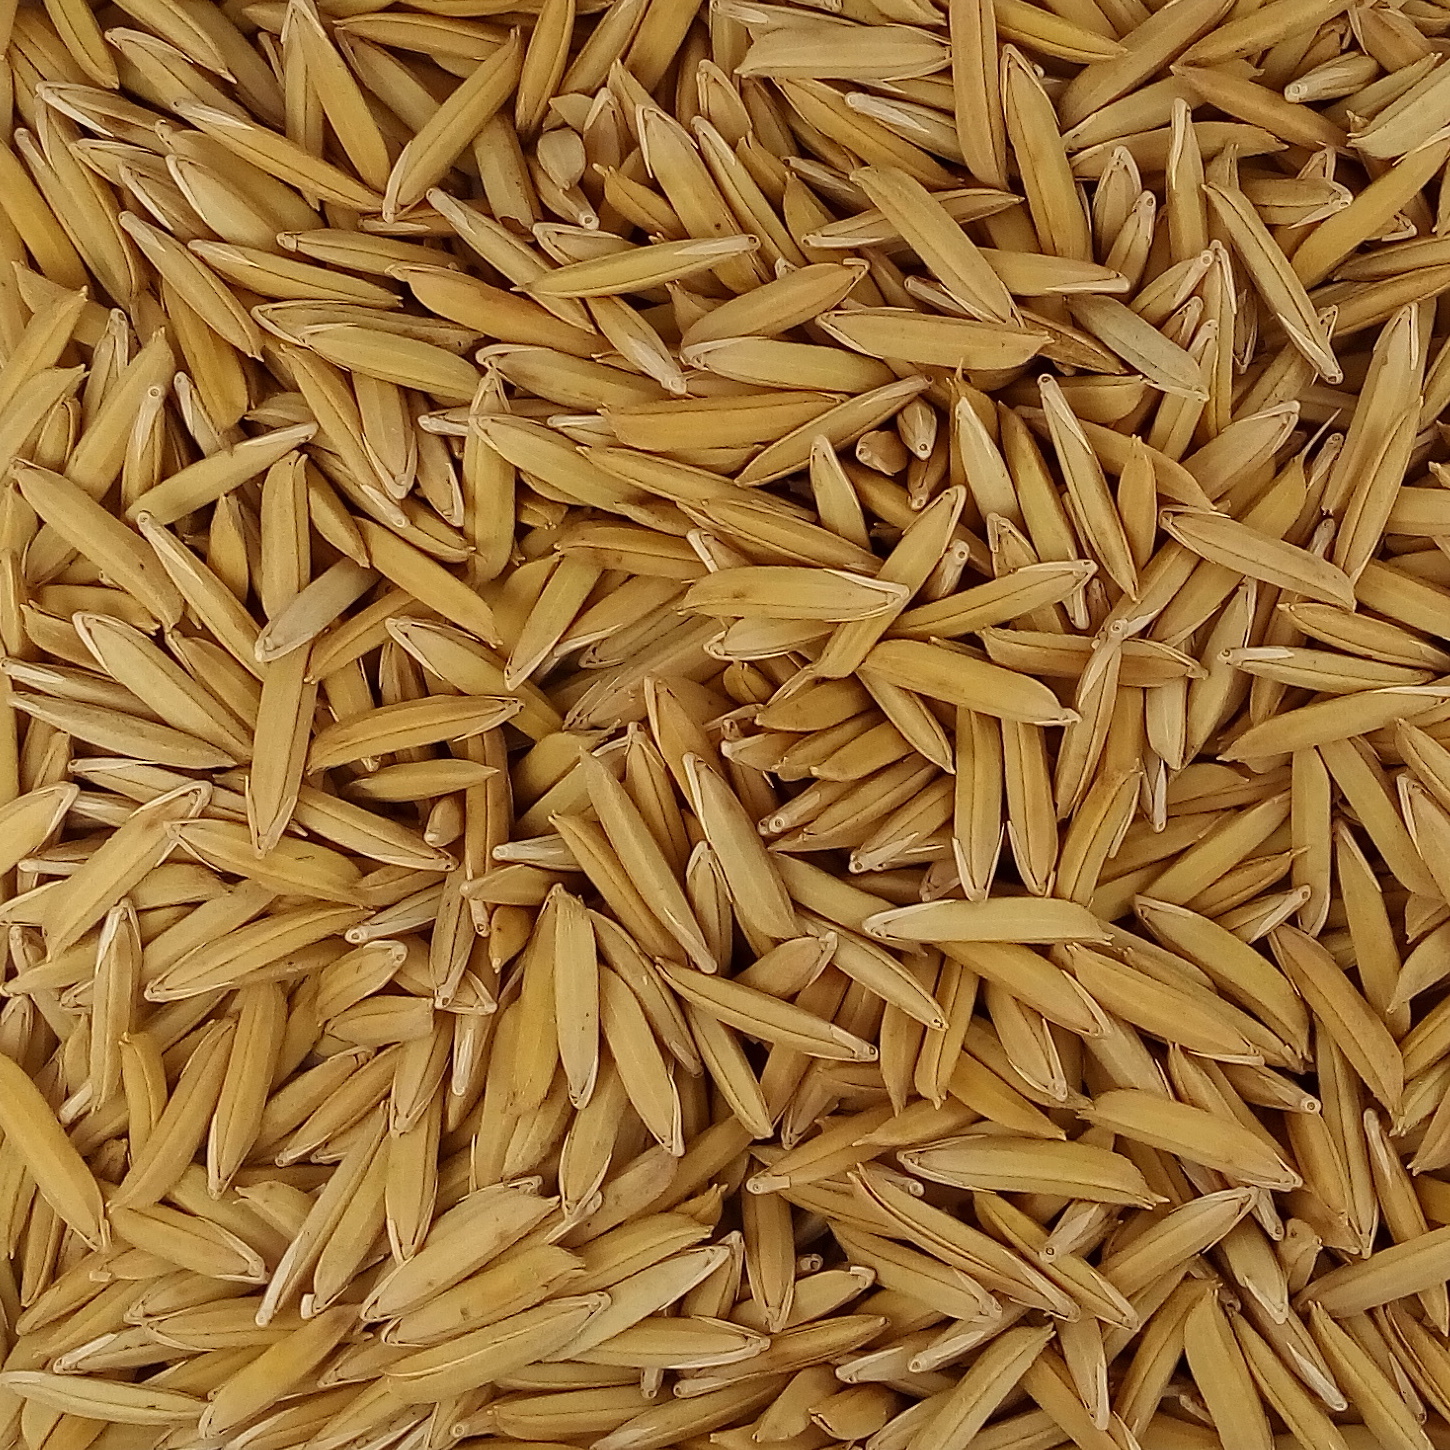
Rice seed variety: 1718